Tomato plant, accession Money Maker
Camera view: tilt-top (135 deg); turntable rotation: 30 degrees
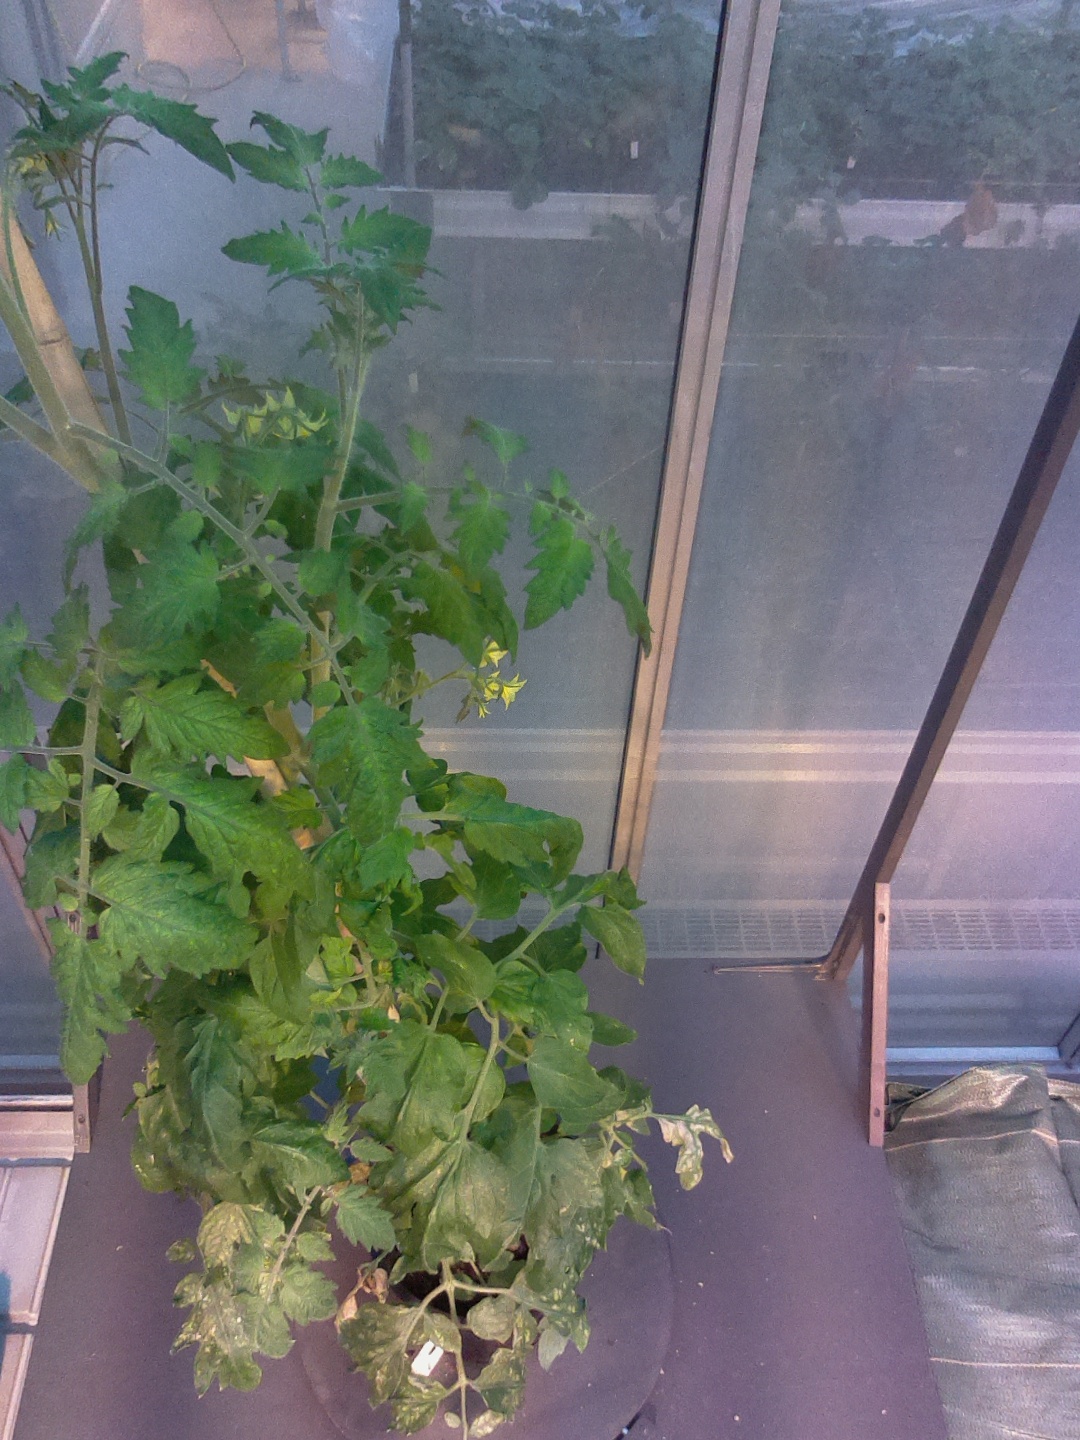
BBCH growth stage 70: Fruits at the main stem or branches visibles